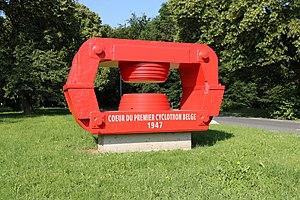
Belgique - Louvain-la-Neuve - Cœur du premier cyclotron belge, construit à Heverlee en 1947
Cet article recense les œuvres d'art dans l'espace public de Louvain-la-Neuve, une section de la commune d'Ottignies-Louvain-la-Neuve située dans la province du Brabant wallon, en Région wallonne, en Belgique.
Le cyclotron est un type d’accélérateur de particules inventé par Ernest Orlando Lawrence et Milton Stanley Livingston de l'Université de Californie à Berkeley au début des années 1930.
Le Cyclotron de Louvain-la-Neuve, appelé CYCLONE, est un ensemble architectural de style brutaliste édifié de 1970 à 1972 à Louvain-la-Neuve, section de la ville belge d'Ottignies-Louvain-la-Neuve, en Brabant wallon.